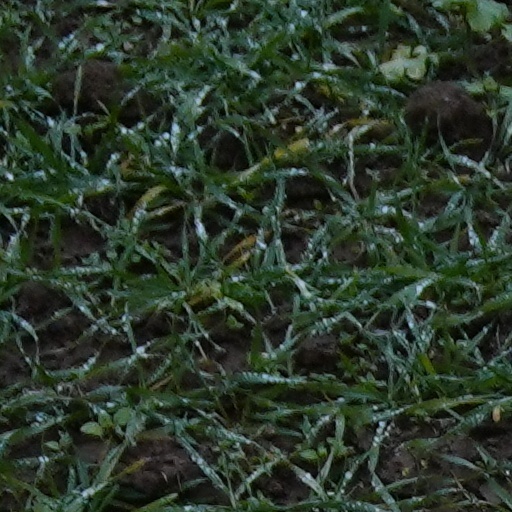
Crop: wheat